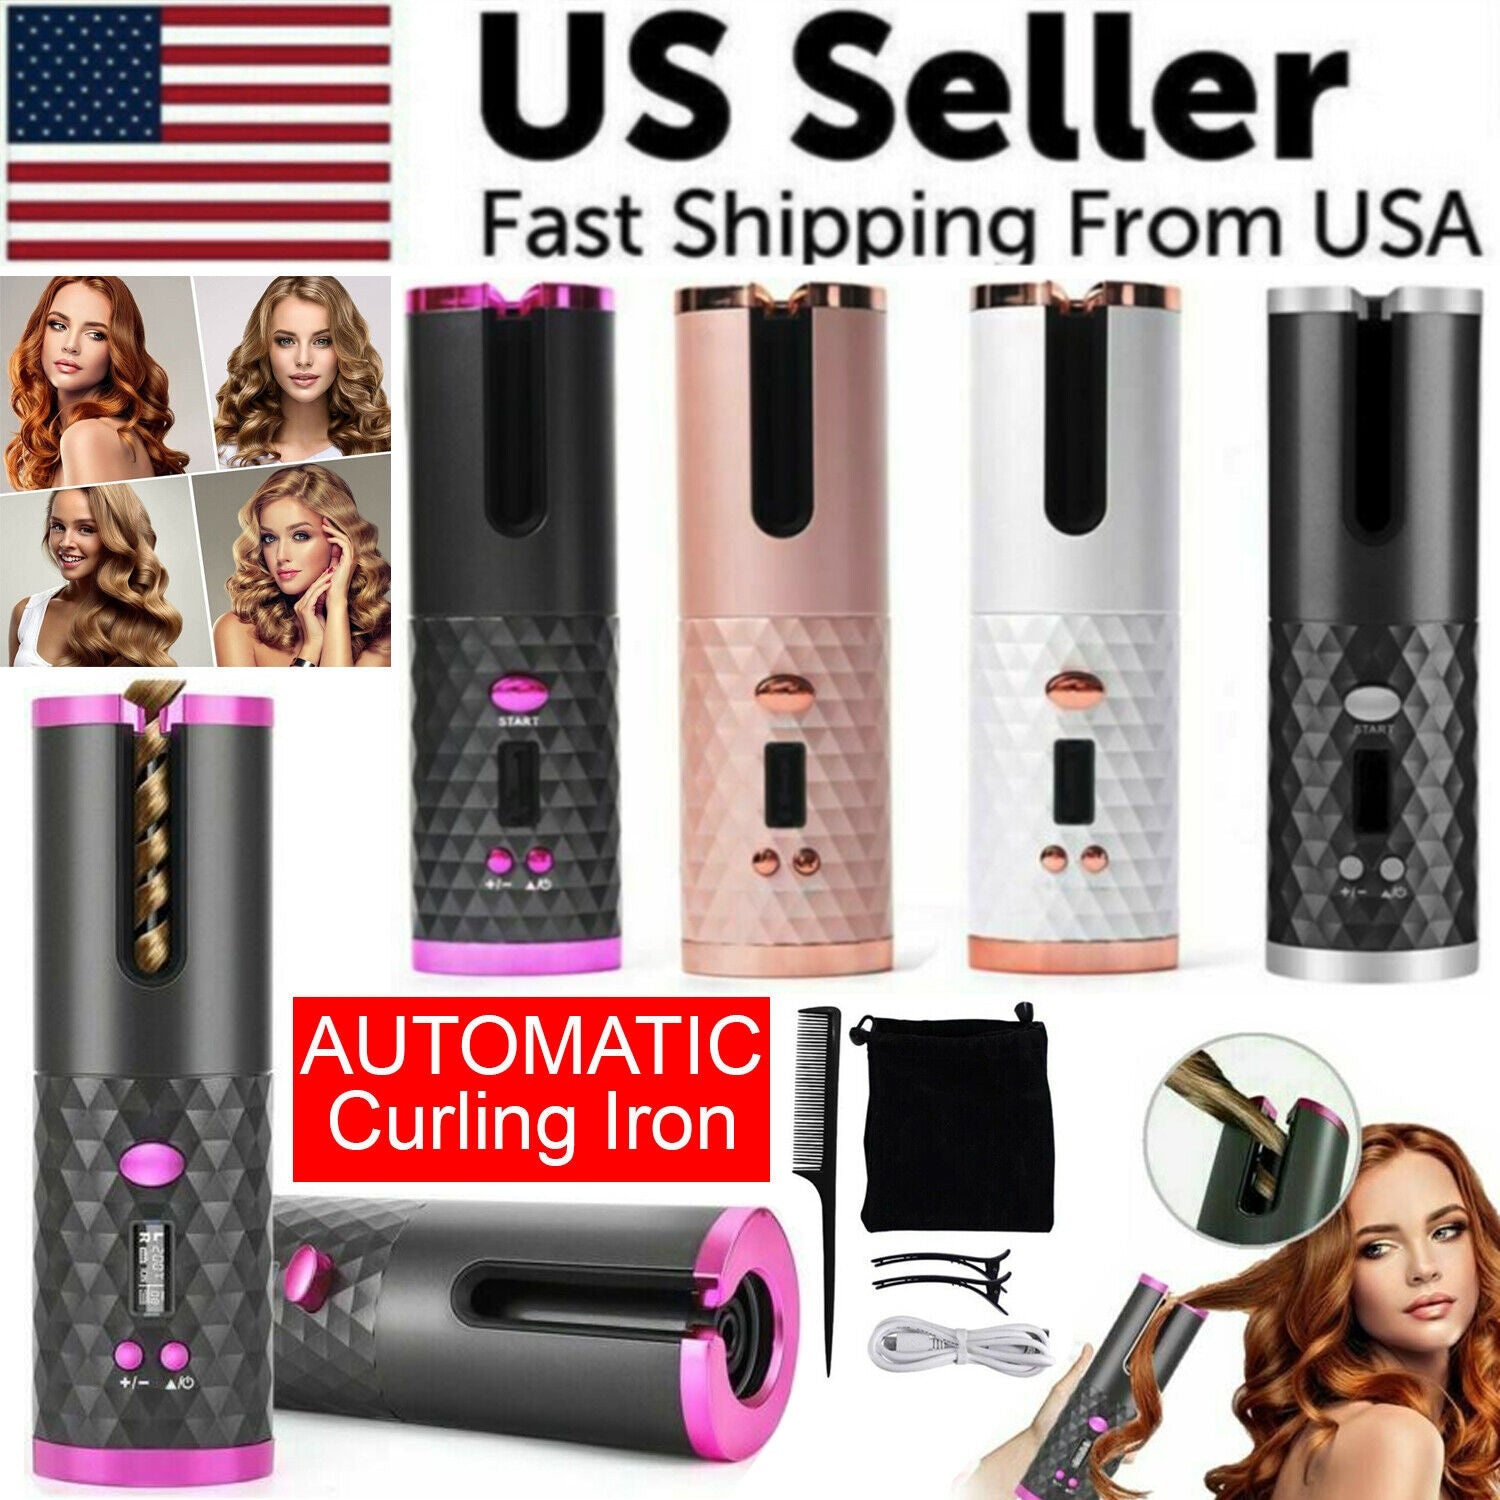
Hair Curler LCD Cordless Auto Rotating Waver Curling Iron Ceramic Wireless USA
img{max-width:100%} Hair Curler LCD Cordless Auto Rotating Waver Curling Iron Ceramic Wireless USA Features: 100% brand new and high-quality made. Professional auto-rotating curling design to create beautiful curls. Display all settings of heating, timer, battery power and curl direction. And it can also be used as a mobile power supply. Intelligent Heating Control: The automatic rotating curling iron has a low heat setting adjustable from 302-392°F (150-200°C). Portable size, light-weight, easy to carry, very suitable for travel. Specifications: Size: About 190x60mm Charging Time: about 3.5 hours Powered Supply: 1 x 3.7V 2500mah rechargeable battery(Built-in) Thermal Conductor Material: aluminum ABS + PTC Thermal Conductor Diameter: Below 15mm Timer: 8-10-12-14-16-18s Package Includes: 1x Hair Curler 1x Storage Bag 1 x USB Cable 2x Hairpins 1x Comb 1x User Manual Payment Information: We Accept PayPal We Accept Credit Card via PayPal Shipping Information: SHIPS SAME DAY WITHIN 1-2 HOURS ASAP SHIPS IMMEDIATELY TOP PRIORITY FOR FULFILLMENT (Items gets fulfilled first over any other orders) Refund & Return Policy: We offer a 30 day return policy on all items purchased from us. Please contact us within 30 days after receipt of the item for a return. Do not ship the item back to us without contacting us first. Return shipping is responsibility of buyer. - We thank you so much for looking! If you have any questions or concerns, please do not hesitate to message us. Have a great day!
Brand: The Perfect Part Inc.
Category: Health & Beauty > Personal Care > Hair Care > Hair Styling Tools > Hair Curlers